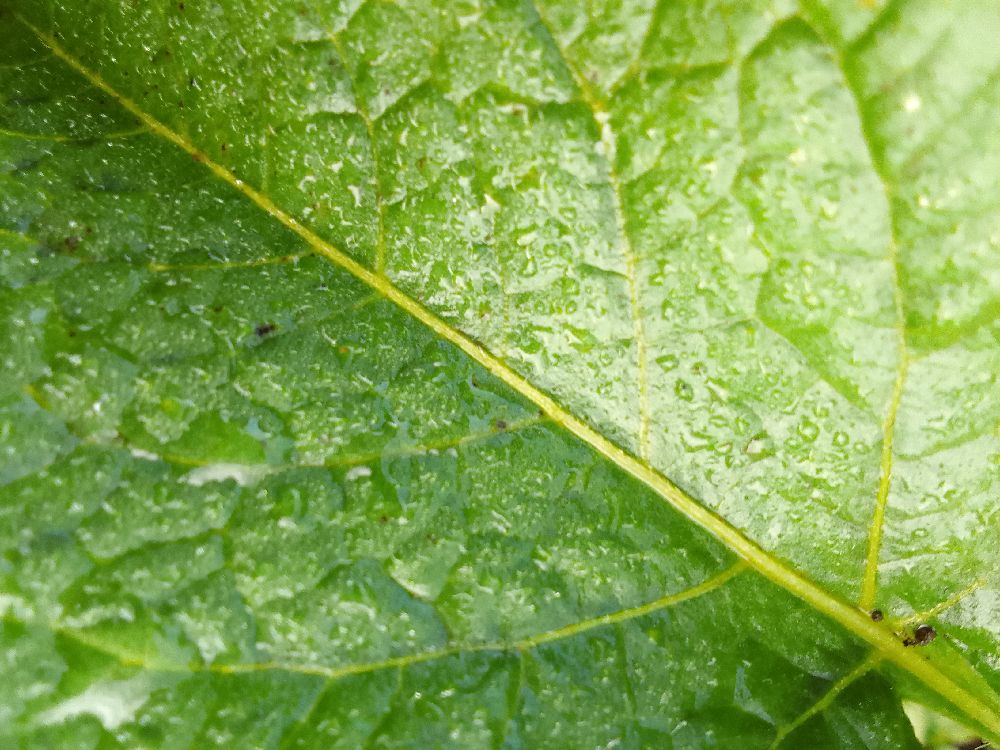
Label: Healthy